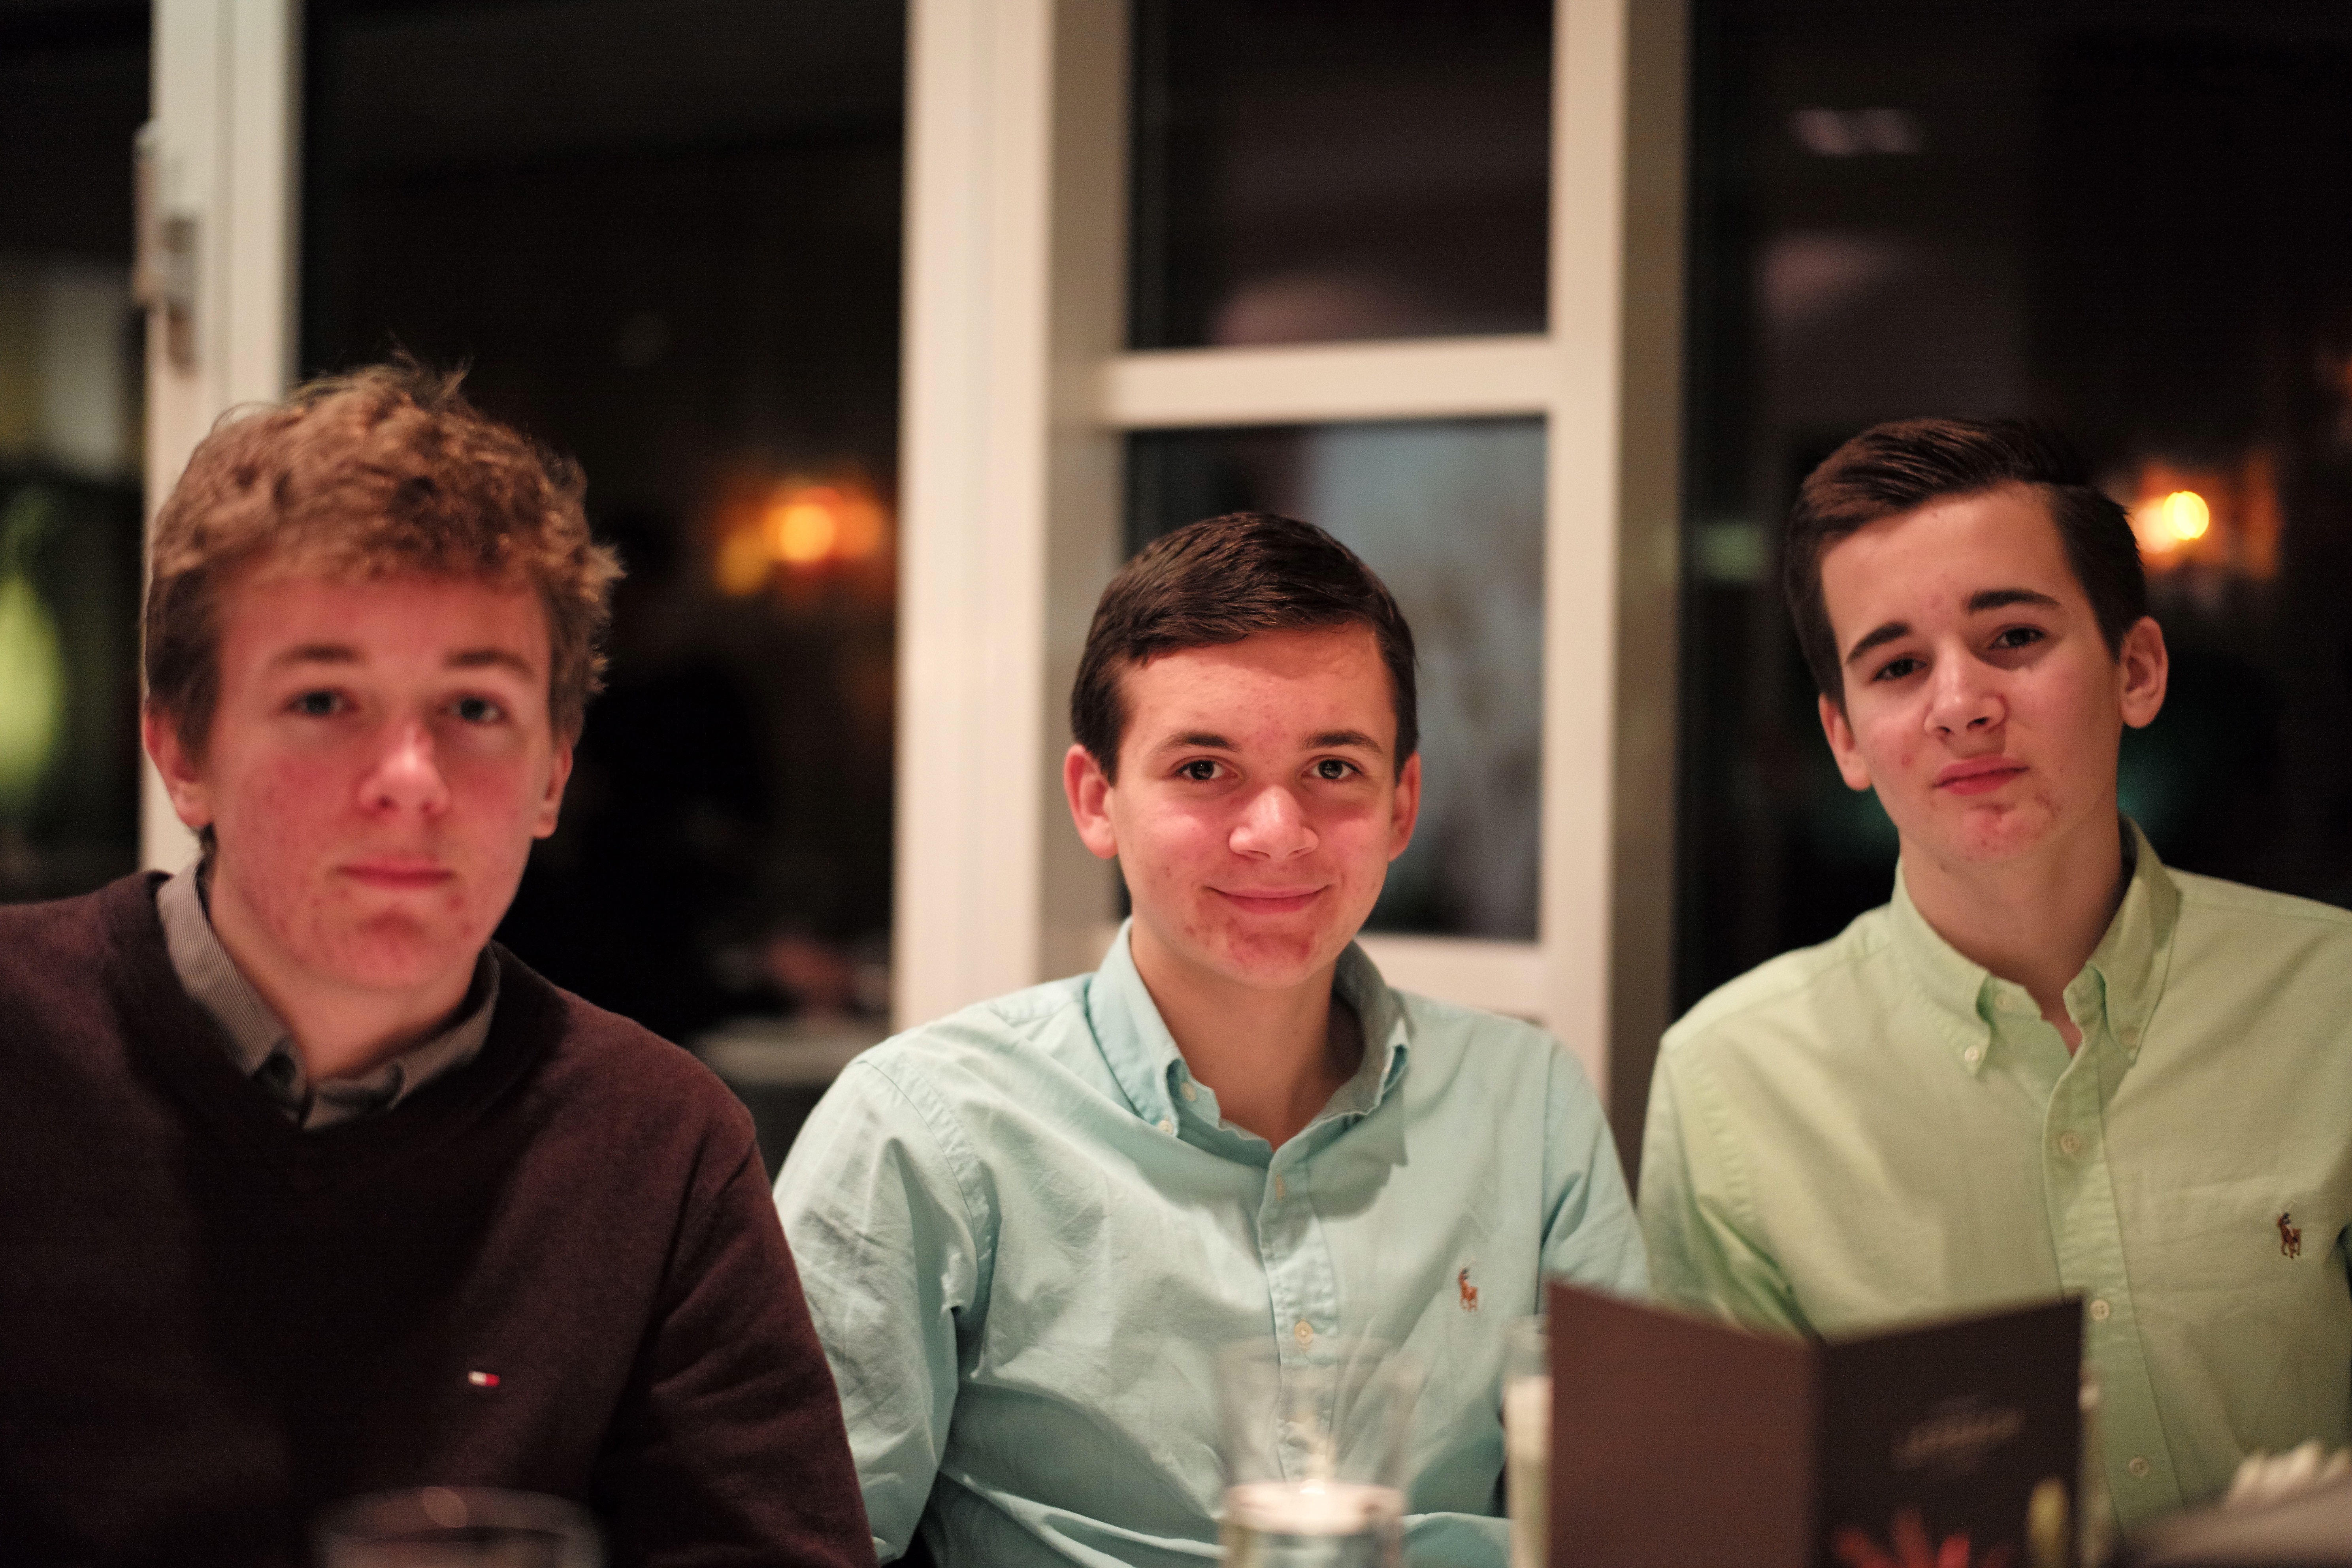
person, bokeh, people, restaurant, portrait, meal, gourmet, m, 50, leica, 240, summilux, availablelight, lerbach